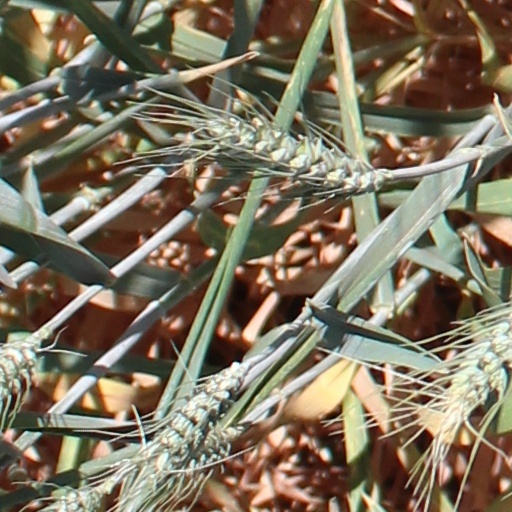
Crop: wheat